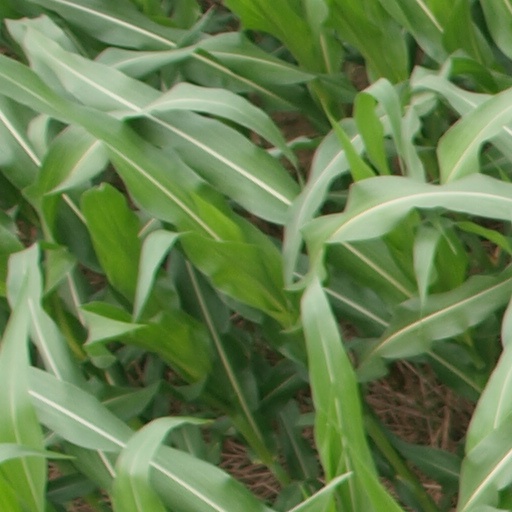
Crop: maize; corn